DAC 6135

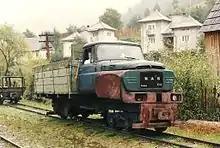
A 6135 equipped to operate on rail and tram tracks

Production commenced in 1975. The truck soon became popular, both as a general transport for goods, and in more specialised roles, including as a mobile workshop to support urban tram and trolleybus networks. The truck soon came to dominate the streets of Romania, particularly as a transport for bread and other foods. Improvements were made in 1980, when non-structural steel parts of the design, including the hood, were replaced by plastic, saving in weight.